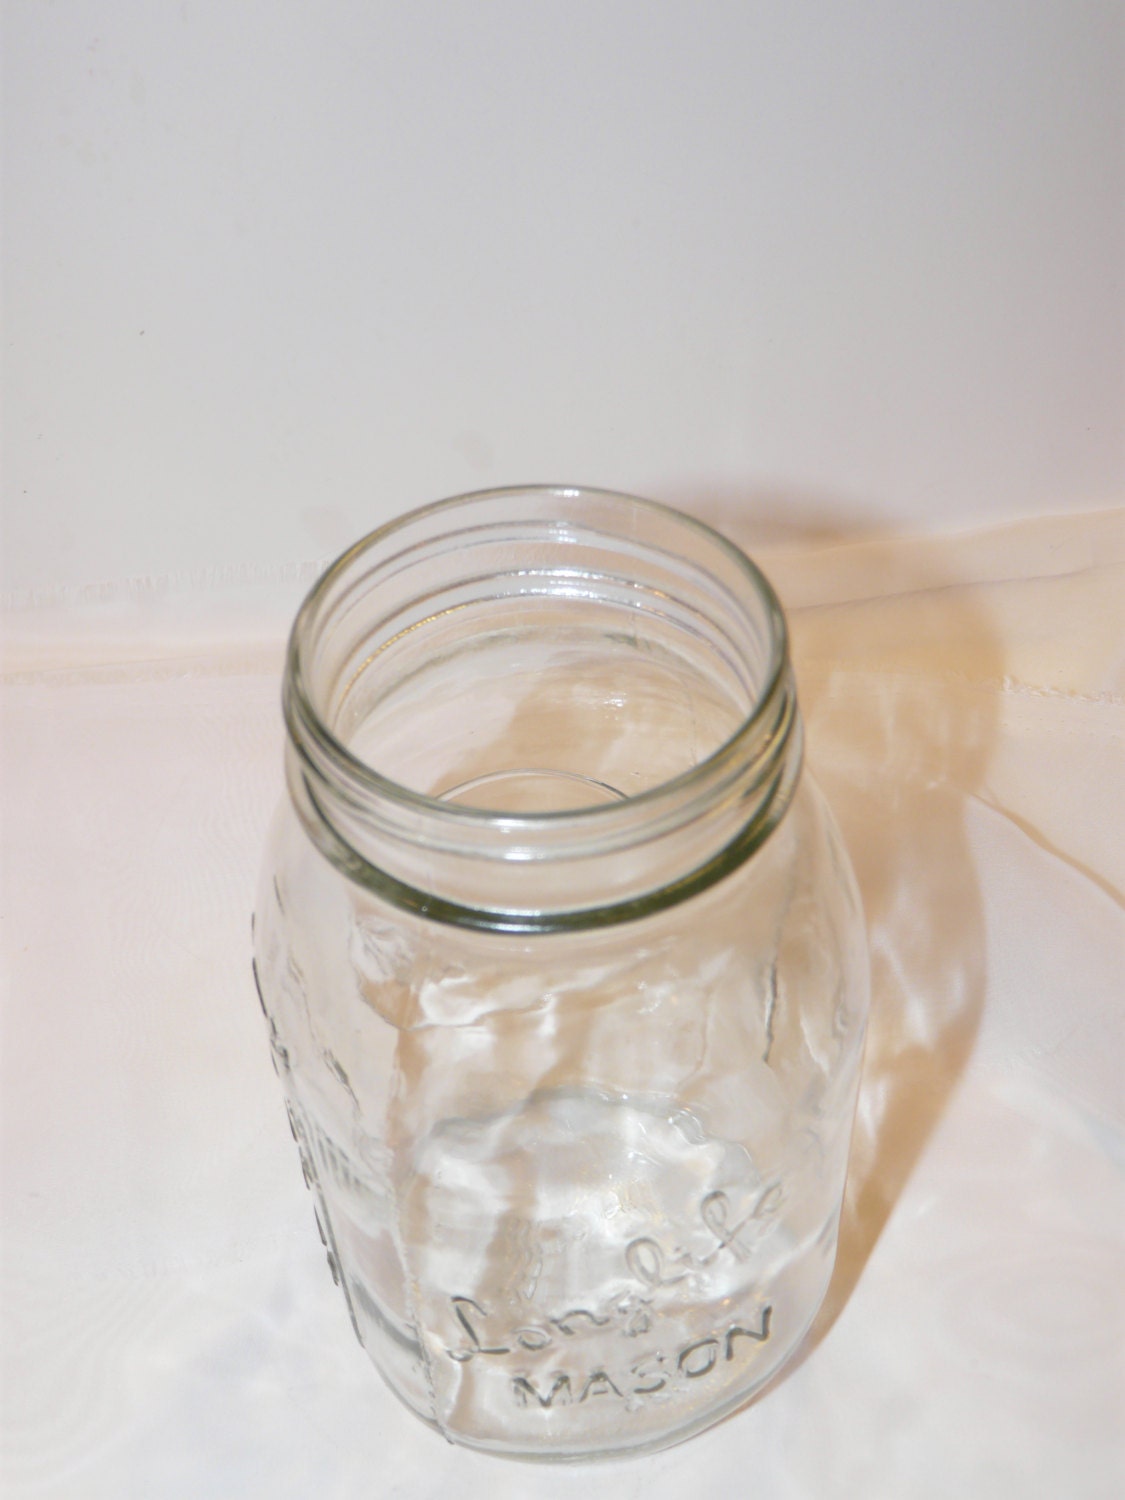
Waste category: glass